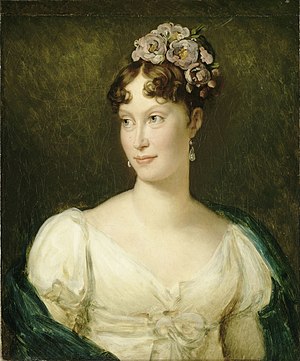
Marie Louise af Østrig
Portræt udført af François Gérard
Maria Louise af Østrig var en østrigsk ærkehertuginde, der var Kejser Napoleon 1.'s anden hustru og kejserinde af Frankrig fra 1810 til 1814.